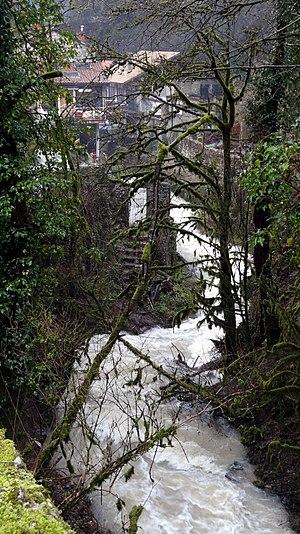
Le brevon en crue
Le Brévon, ou Brevon, est un ruisseau du massif du Bugey, une région naturelle du département de l'Ain, dans la région Auvergne-Rhône-Alpes. Affluent de l'Albarine, et donc sous-affluent du Rhône par l'Ain, le Brévon est intimement lié à l'histoire de la ville de Saint-Rambert-en-Bugey.